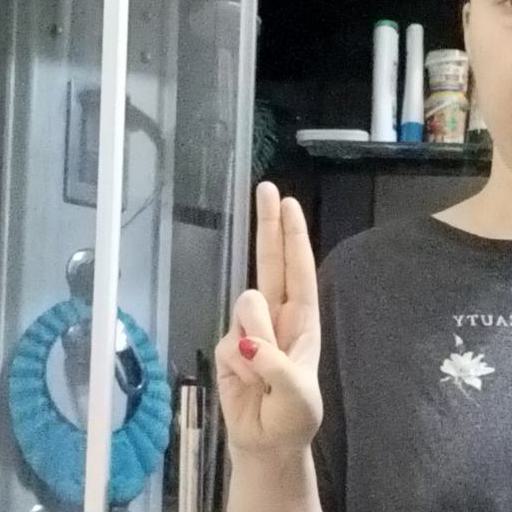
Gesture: two_up